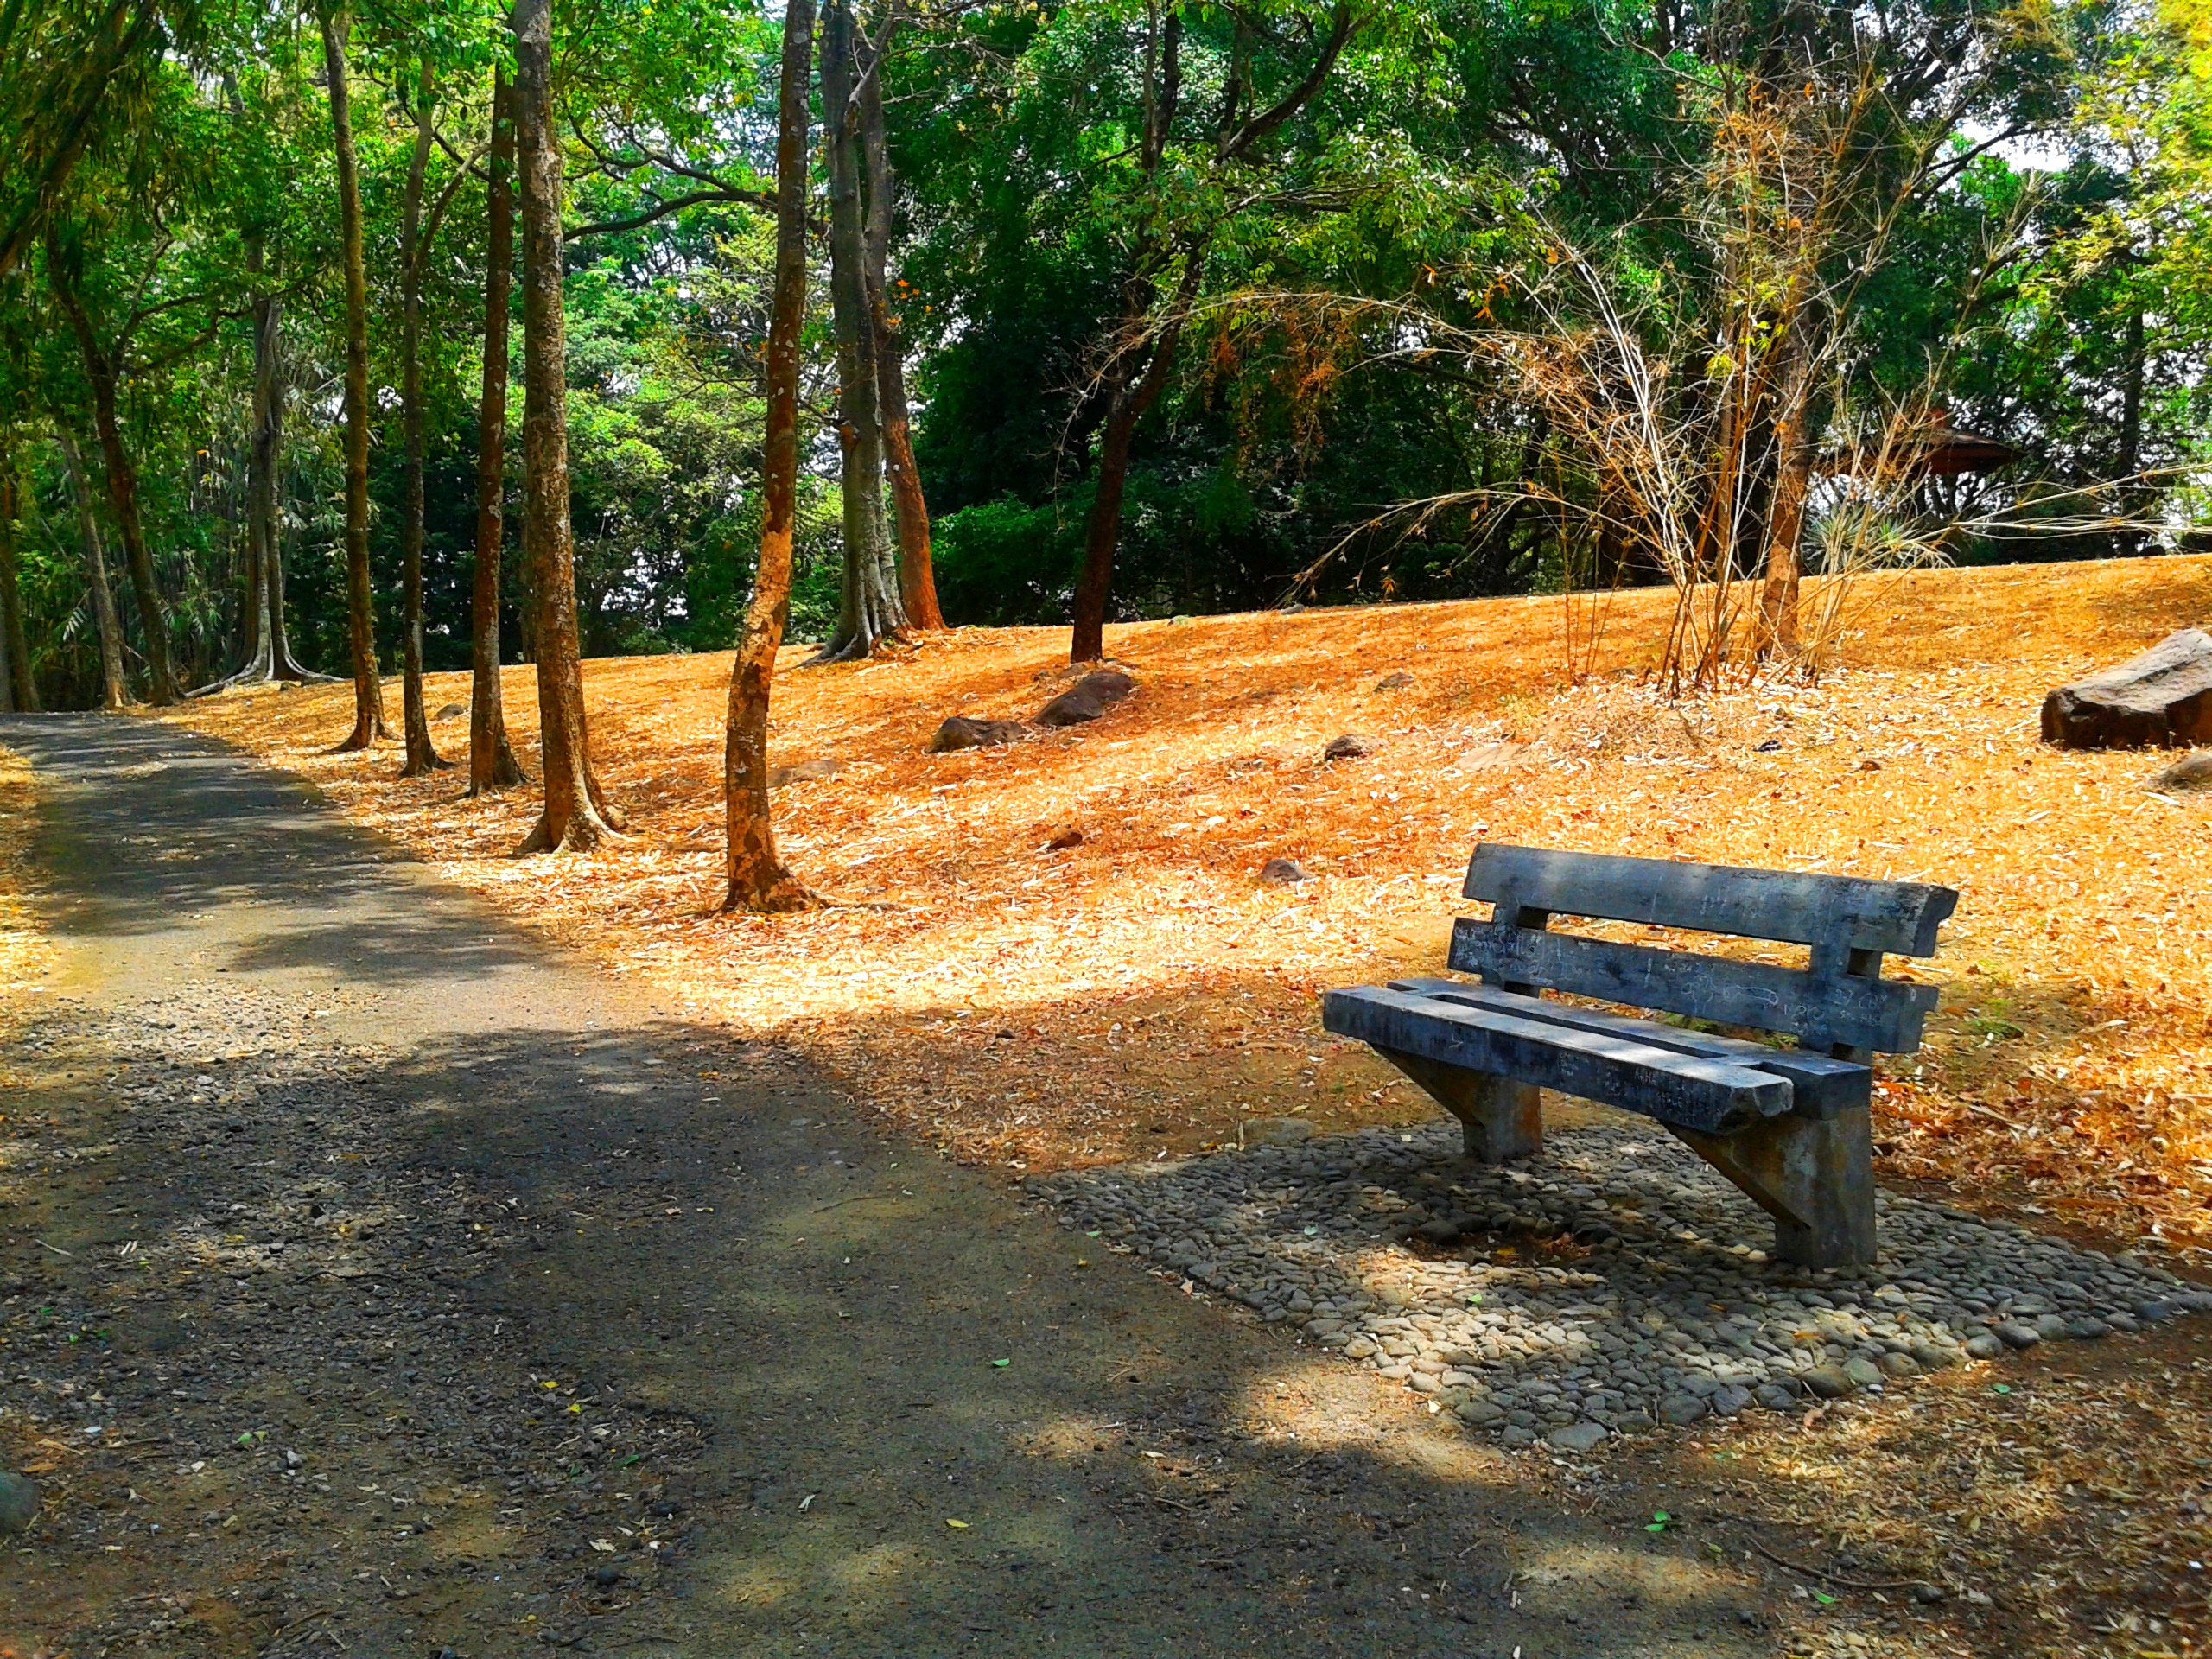
tree, nature, forest, path, outdoor, wood, trail, bench, chair, seat, old, green, relax, peaceful, autumn, park, backyard, empty, garden, lonely, woodland